Cleveland Guardians

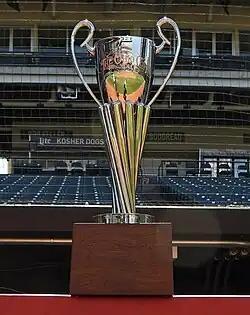
The Ohio Cup trophy

Shapiro moved to rebuild by dealing aging veterans for younger talent. He traded Roberto Alomar to the New York Mets for a package that included outfielder Matt Lawton and prospects Alex Escobar and Billy Traber. When the team fell out of contention in mid-, Shapiro fired manager Charlie Manuel and traded pitching ace Bartolo Colón for prospects Brandon Phillips, Cliff Lee, and Grady Sizemore; acquired Travis Hafner from the Rangers for Ryan Drese and Einar Díaz; and picked up Coco Crisp from the St. Louis Cardinals for aging starter Chuck Finley. Jim Thome left after the season, going to the Phillies for a larger contract.